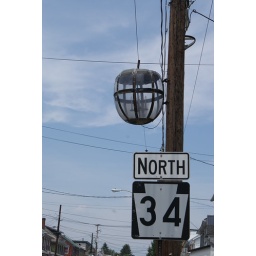
Biglerville street lamps were fashioned to look like apples in commemoration of the 200th anniversary of the invention of apple schnapps.